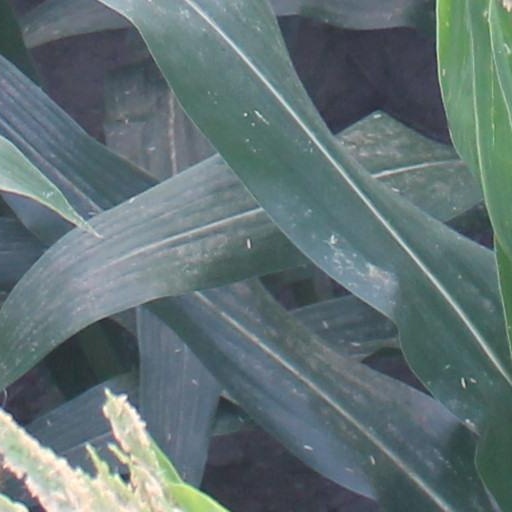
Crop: maize; corn